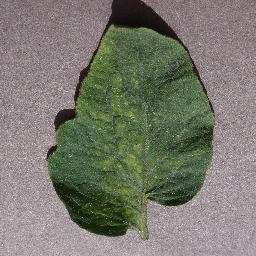
Label: Tomato___Spider_mites Two-spotted_spider_mite